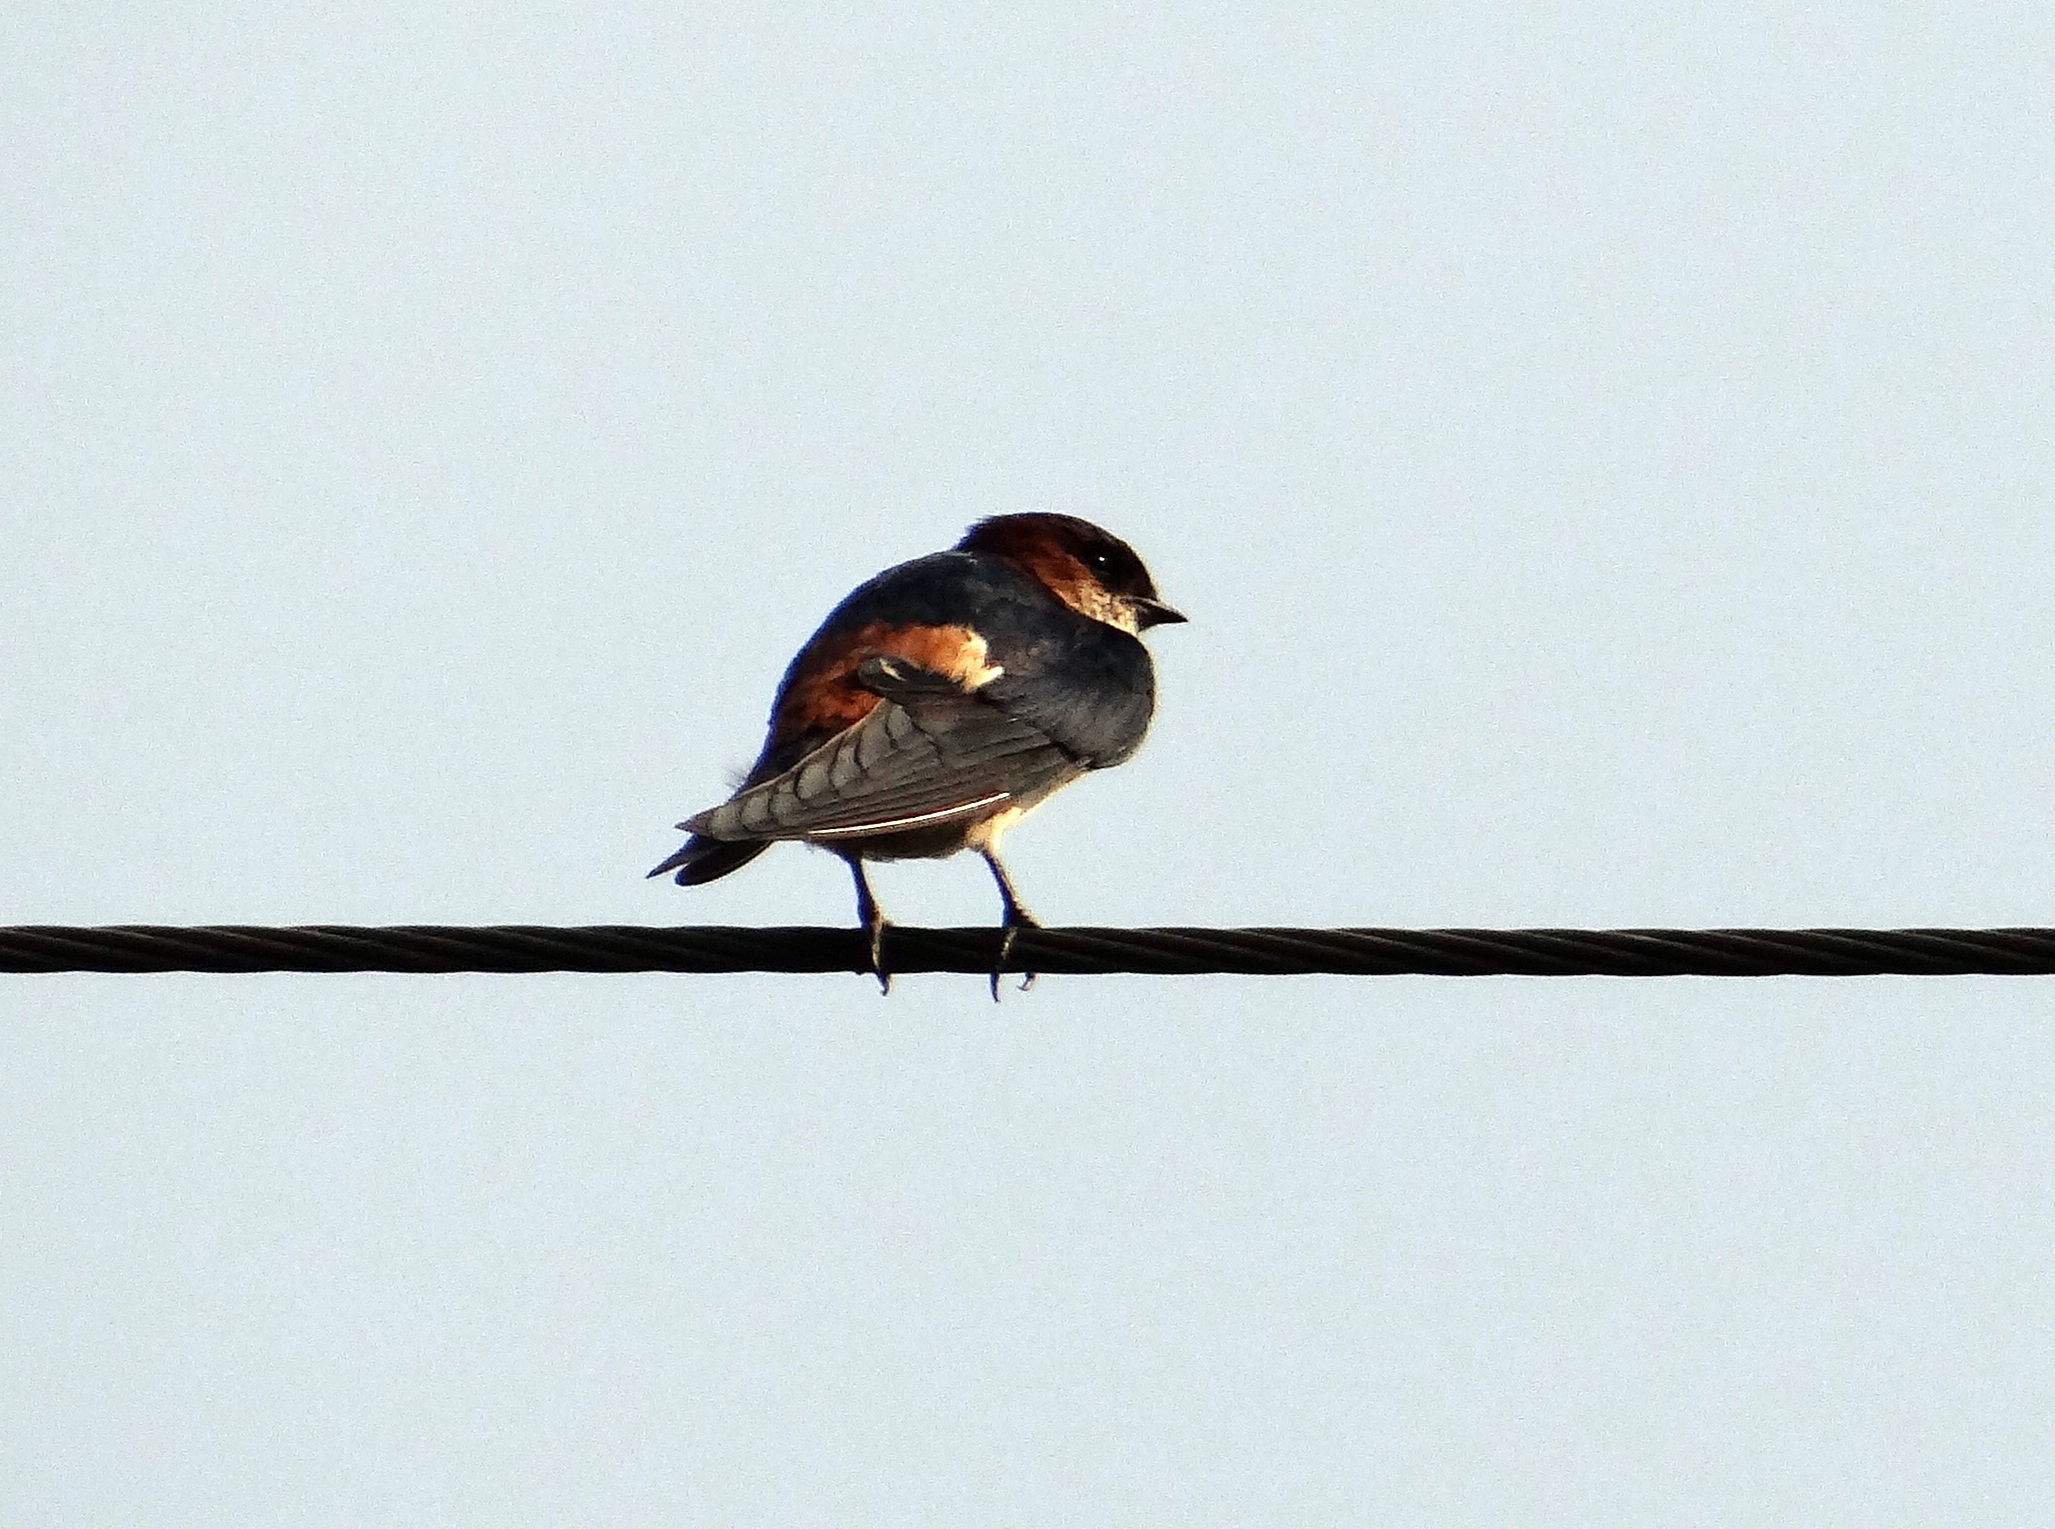
branch, bird, wing, wildlife, beak, robin, fauna, vertebrate, perched, swallow, old world flycatcher, perching bird, emberizidae, indian cliff swallow, hirundo fluvicola